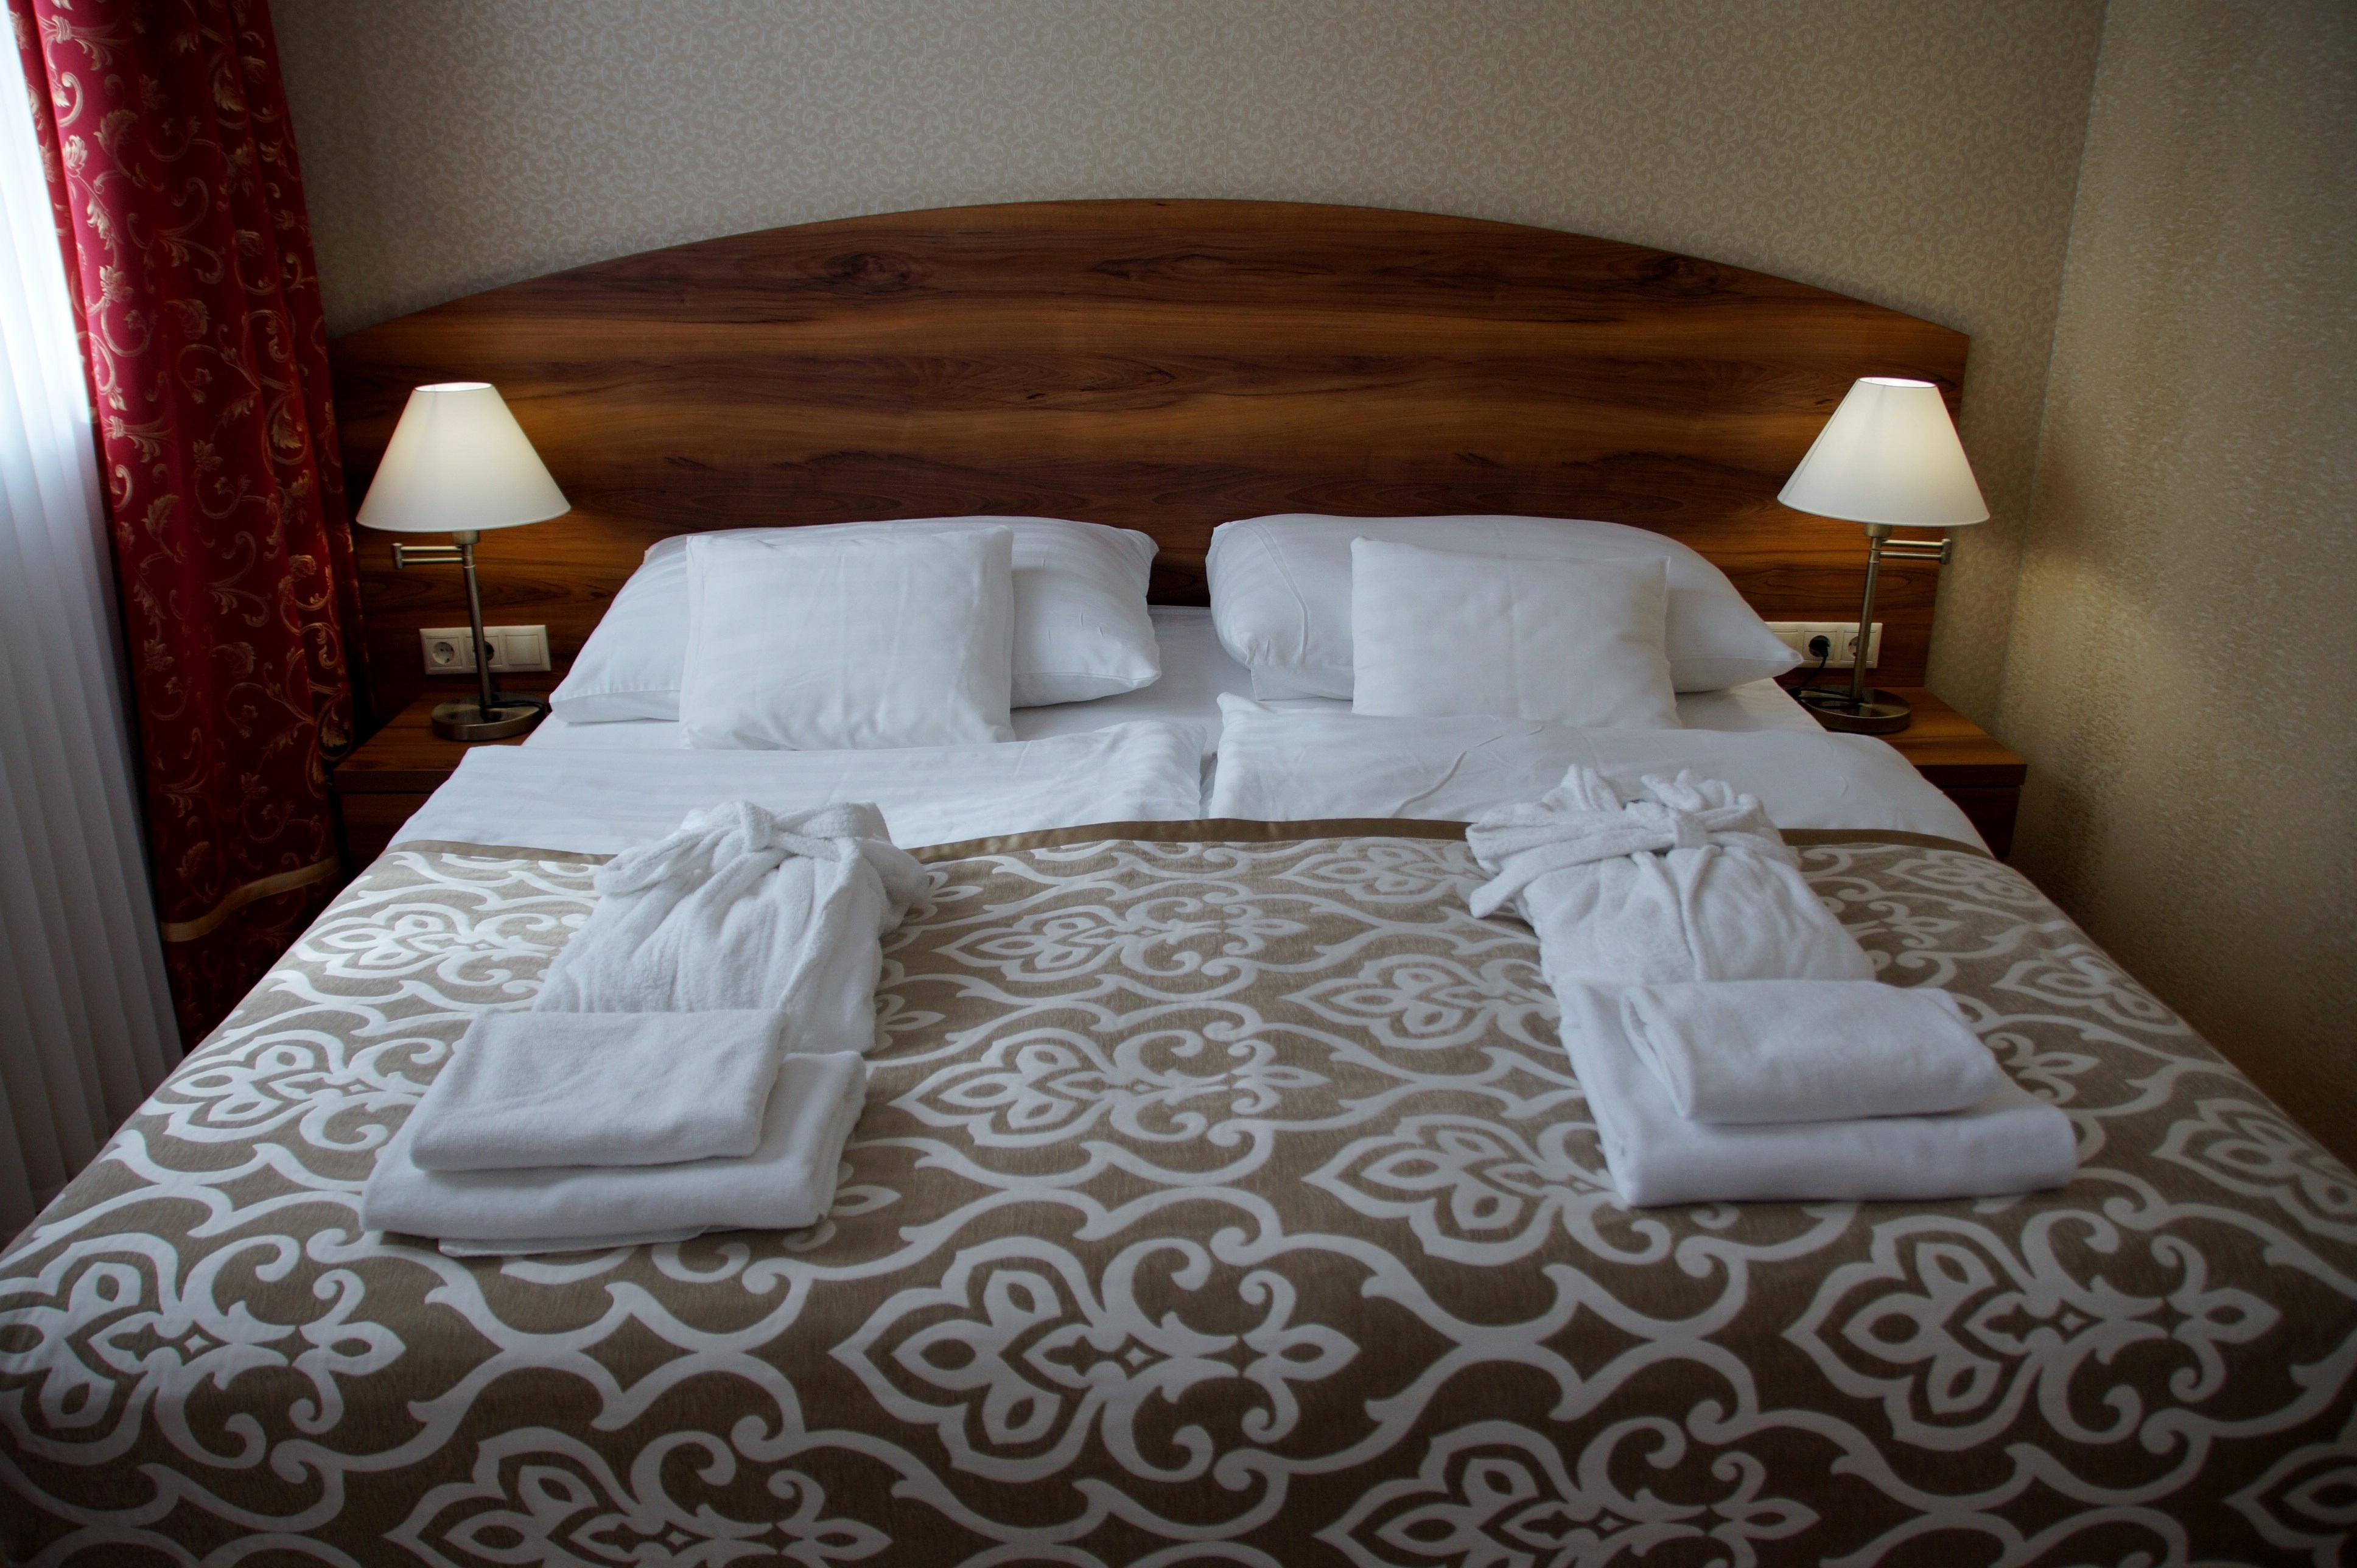
floor, cottage, property, furniture, room, bedroom, interior design, sleep, hotel, bed, suite, double bed, bed sheet